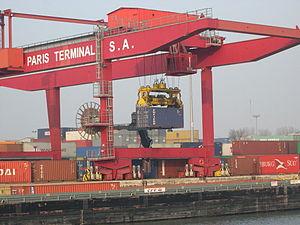
Portique de manutention pour conteneurs au port de Gennevilliers près de Paris
Ports de Paris est un établissement public français de l'État. Il exerce des missions à caractère administratif, industriel et commercial. Sa première mission est de développer le trafic fluvial en Île-de-France. Il est aussi chargé de gérer les installations portuaires situées sur les 500 km de voies navigables d'Île-de-France.
Gennevilliers est une commune française située dans le département des Hauts-de-Seine en région Île-de-France, située à 3,8km au nord-ouest de Paris. Située dans une boucle de la Seine, c'est le site du plus important port fluvial de la région parisienne.
La conteneurisation est un système de transport de fret intermodal utilisant des conteneurs. Ceux-ci sont basés sur des dimensions standardisées. Ils peuvent être chargés et déchargés, empilés et transportés sur de longues distances, transféré d'une mode de transport à un autre sans avoir à être ouvert. Le système de chargement est mécanisé afin que toute manipulation soit faite par des grues et des chariots élévateurs. Tous les conteneurs sont numérotés et suivi grâce à des systèmes numériques.
Un portique de manutention est un appareil de levage pour charges lourdes, autonome, utilisé principalement sur de grandes aires de stockage à l'air libre, telles que les ports, les parcs de matières en vrac ou produits industriels de masse.